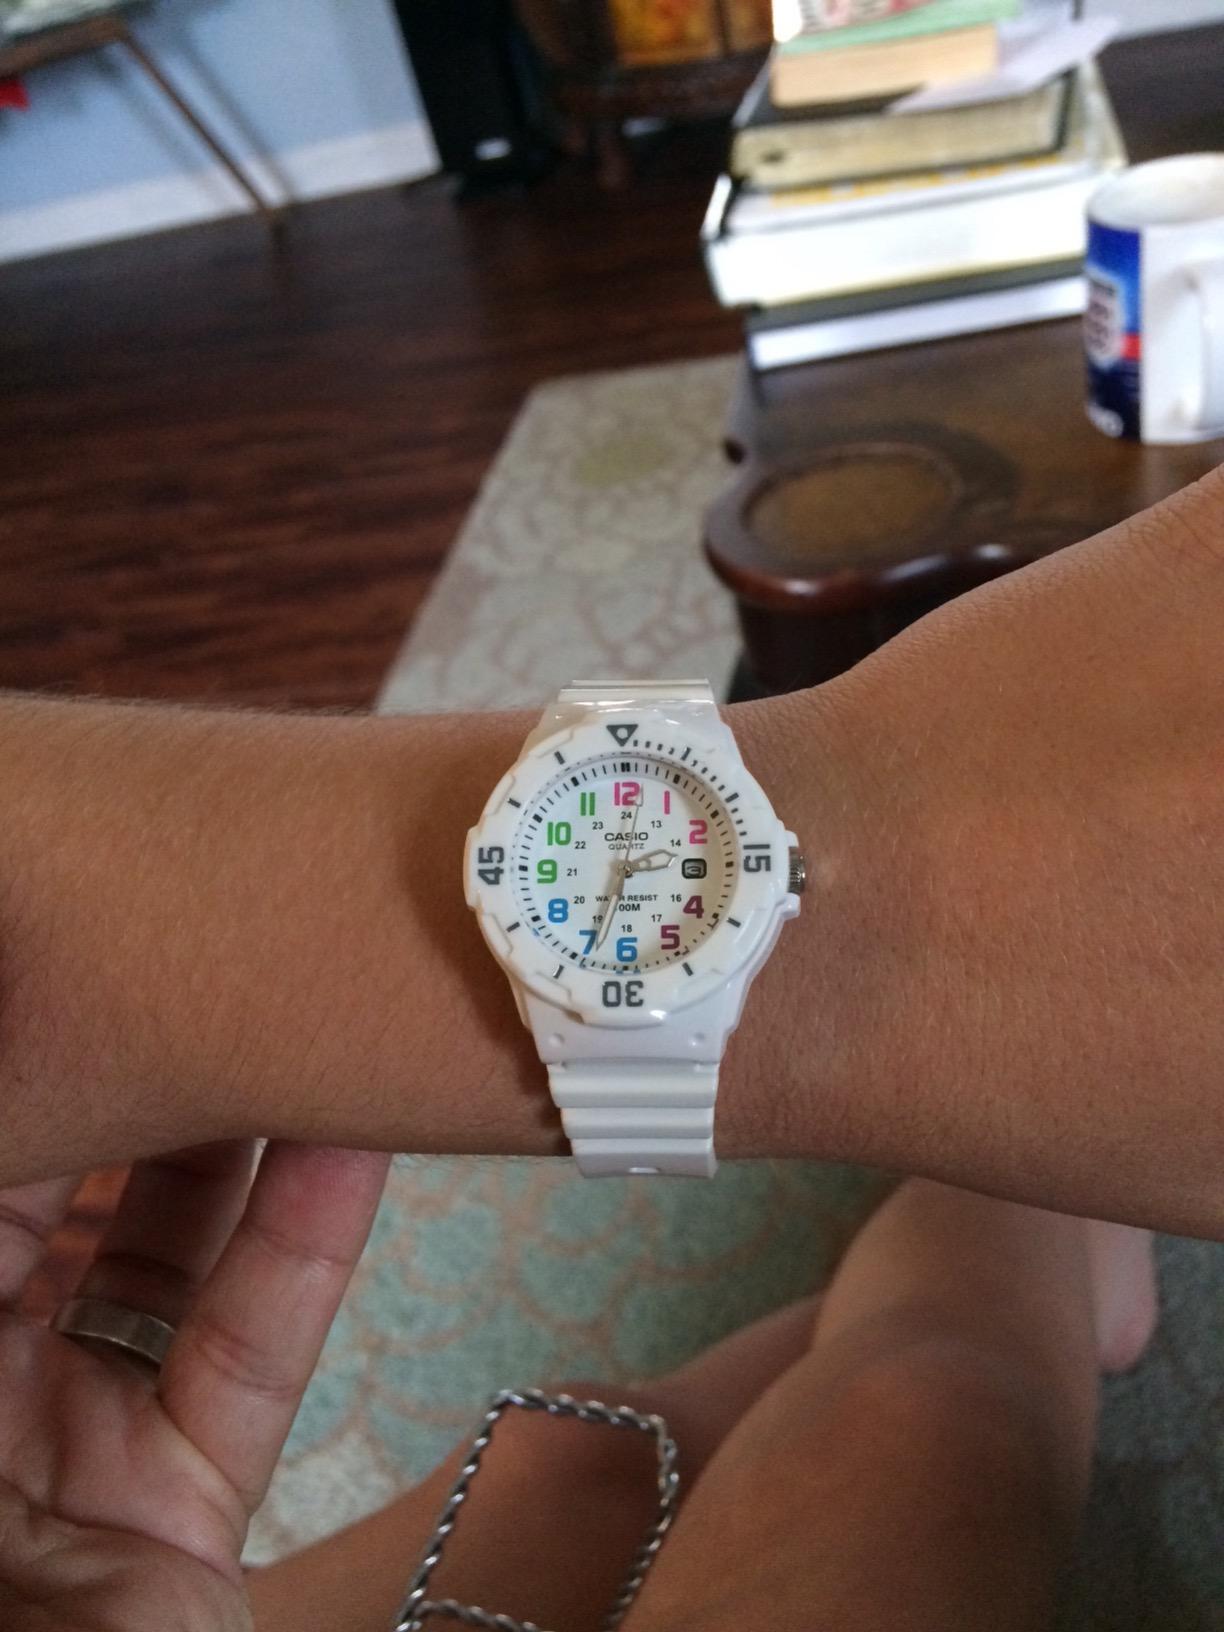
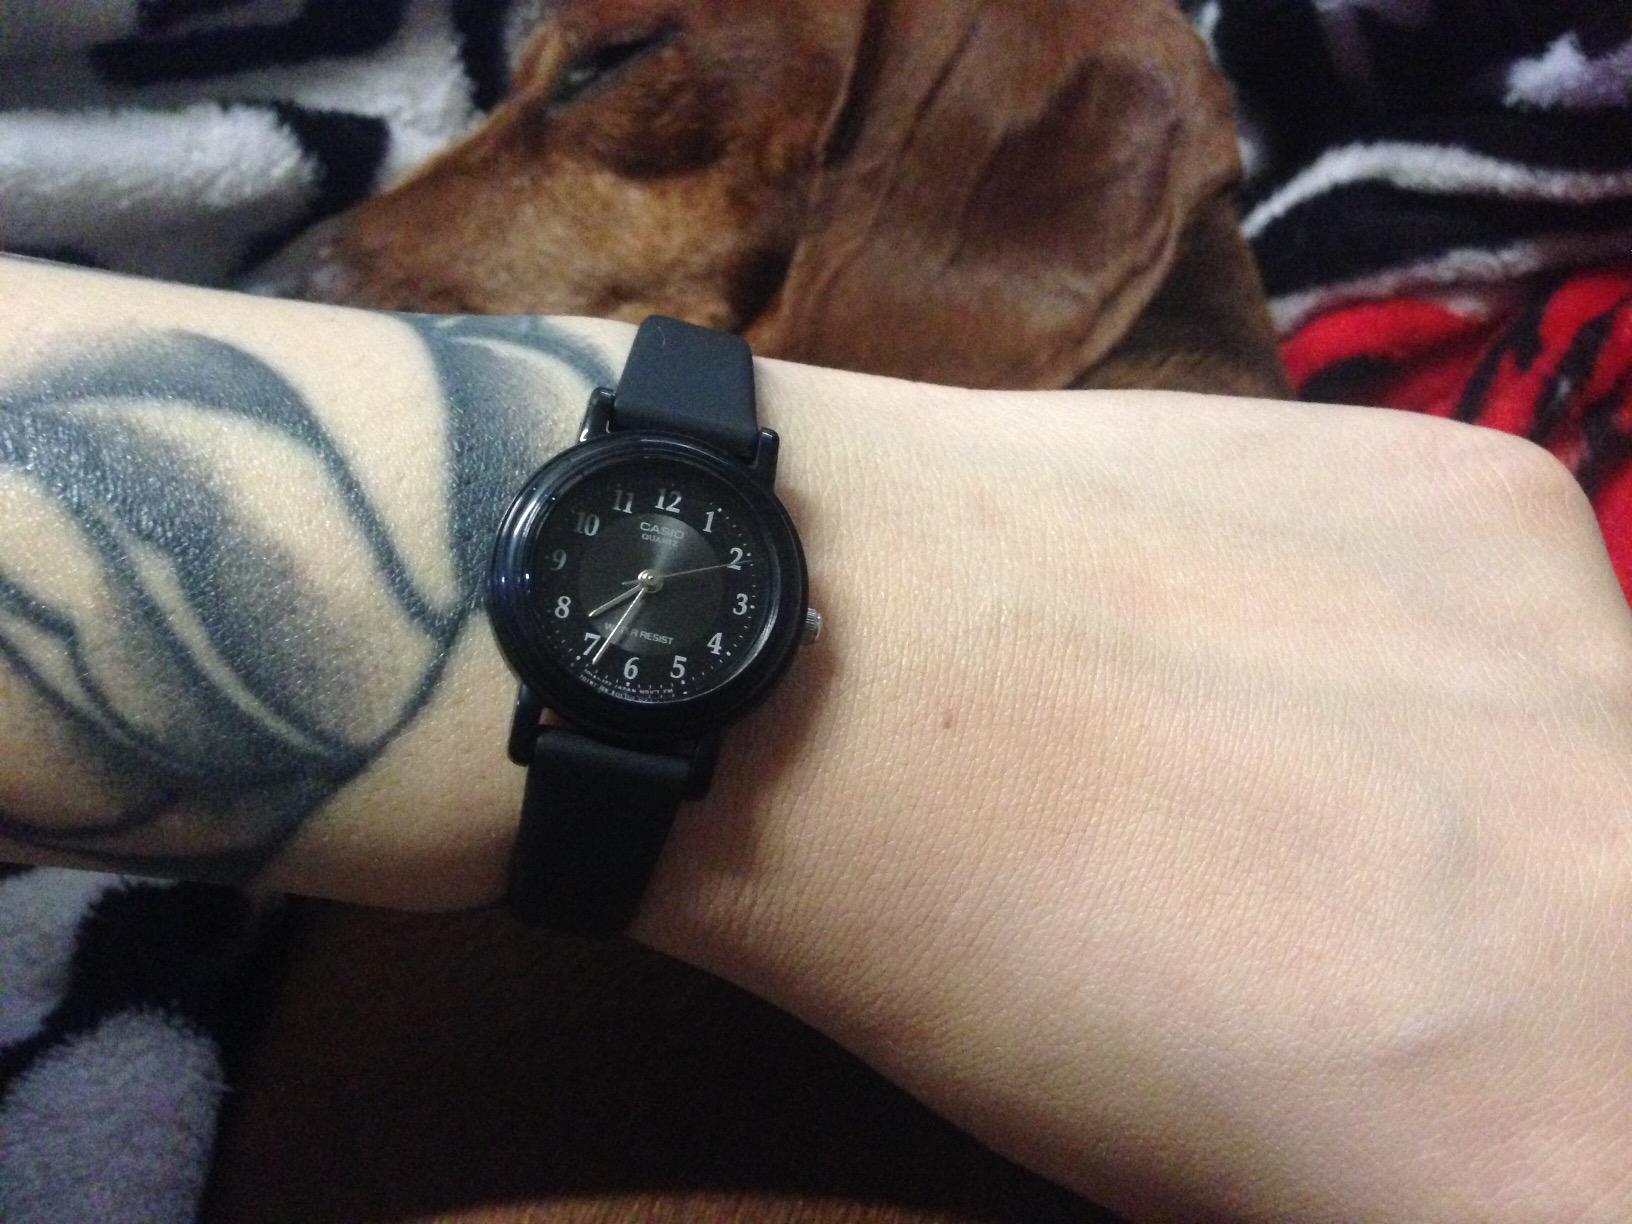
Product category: accessories_watch
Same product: no